Denny Laine

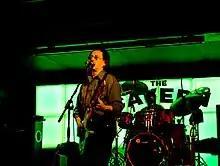
Laine performing at the Cavern Club in 2008

In December 1966, after leaving the Moody Blues, Laine formed the Electric String Band, featuring himself on guitar and vocals, Trevor Burton (of the Move) on guitar, Viv Prince (formerly of the Pretty Things) on drums, Binky McKenzie on bass guitar, and electrified strings in a format not dissimilar to that of Electric Light Orchestra in later years. In June 1967 the Electric String Band shared a bill with the Jimi Hendrix Experience and Procol Harum at the Saville Theatre in London. However, they did not achieve national attention, and soon broke up.